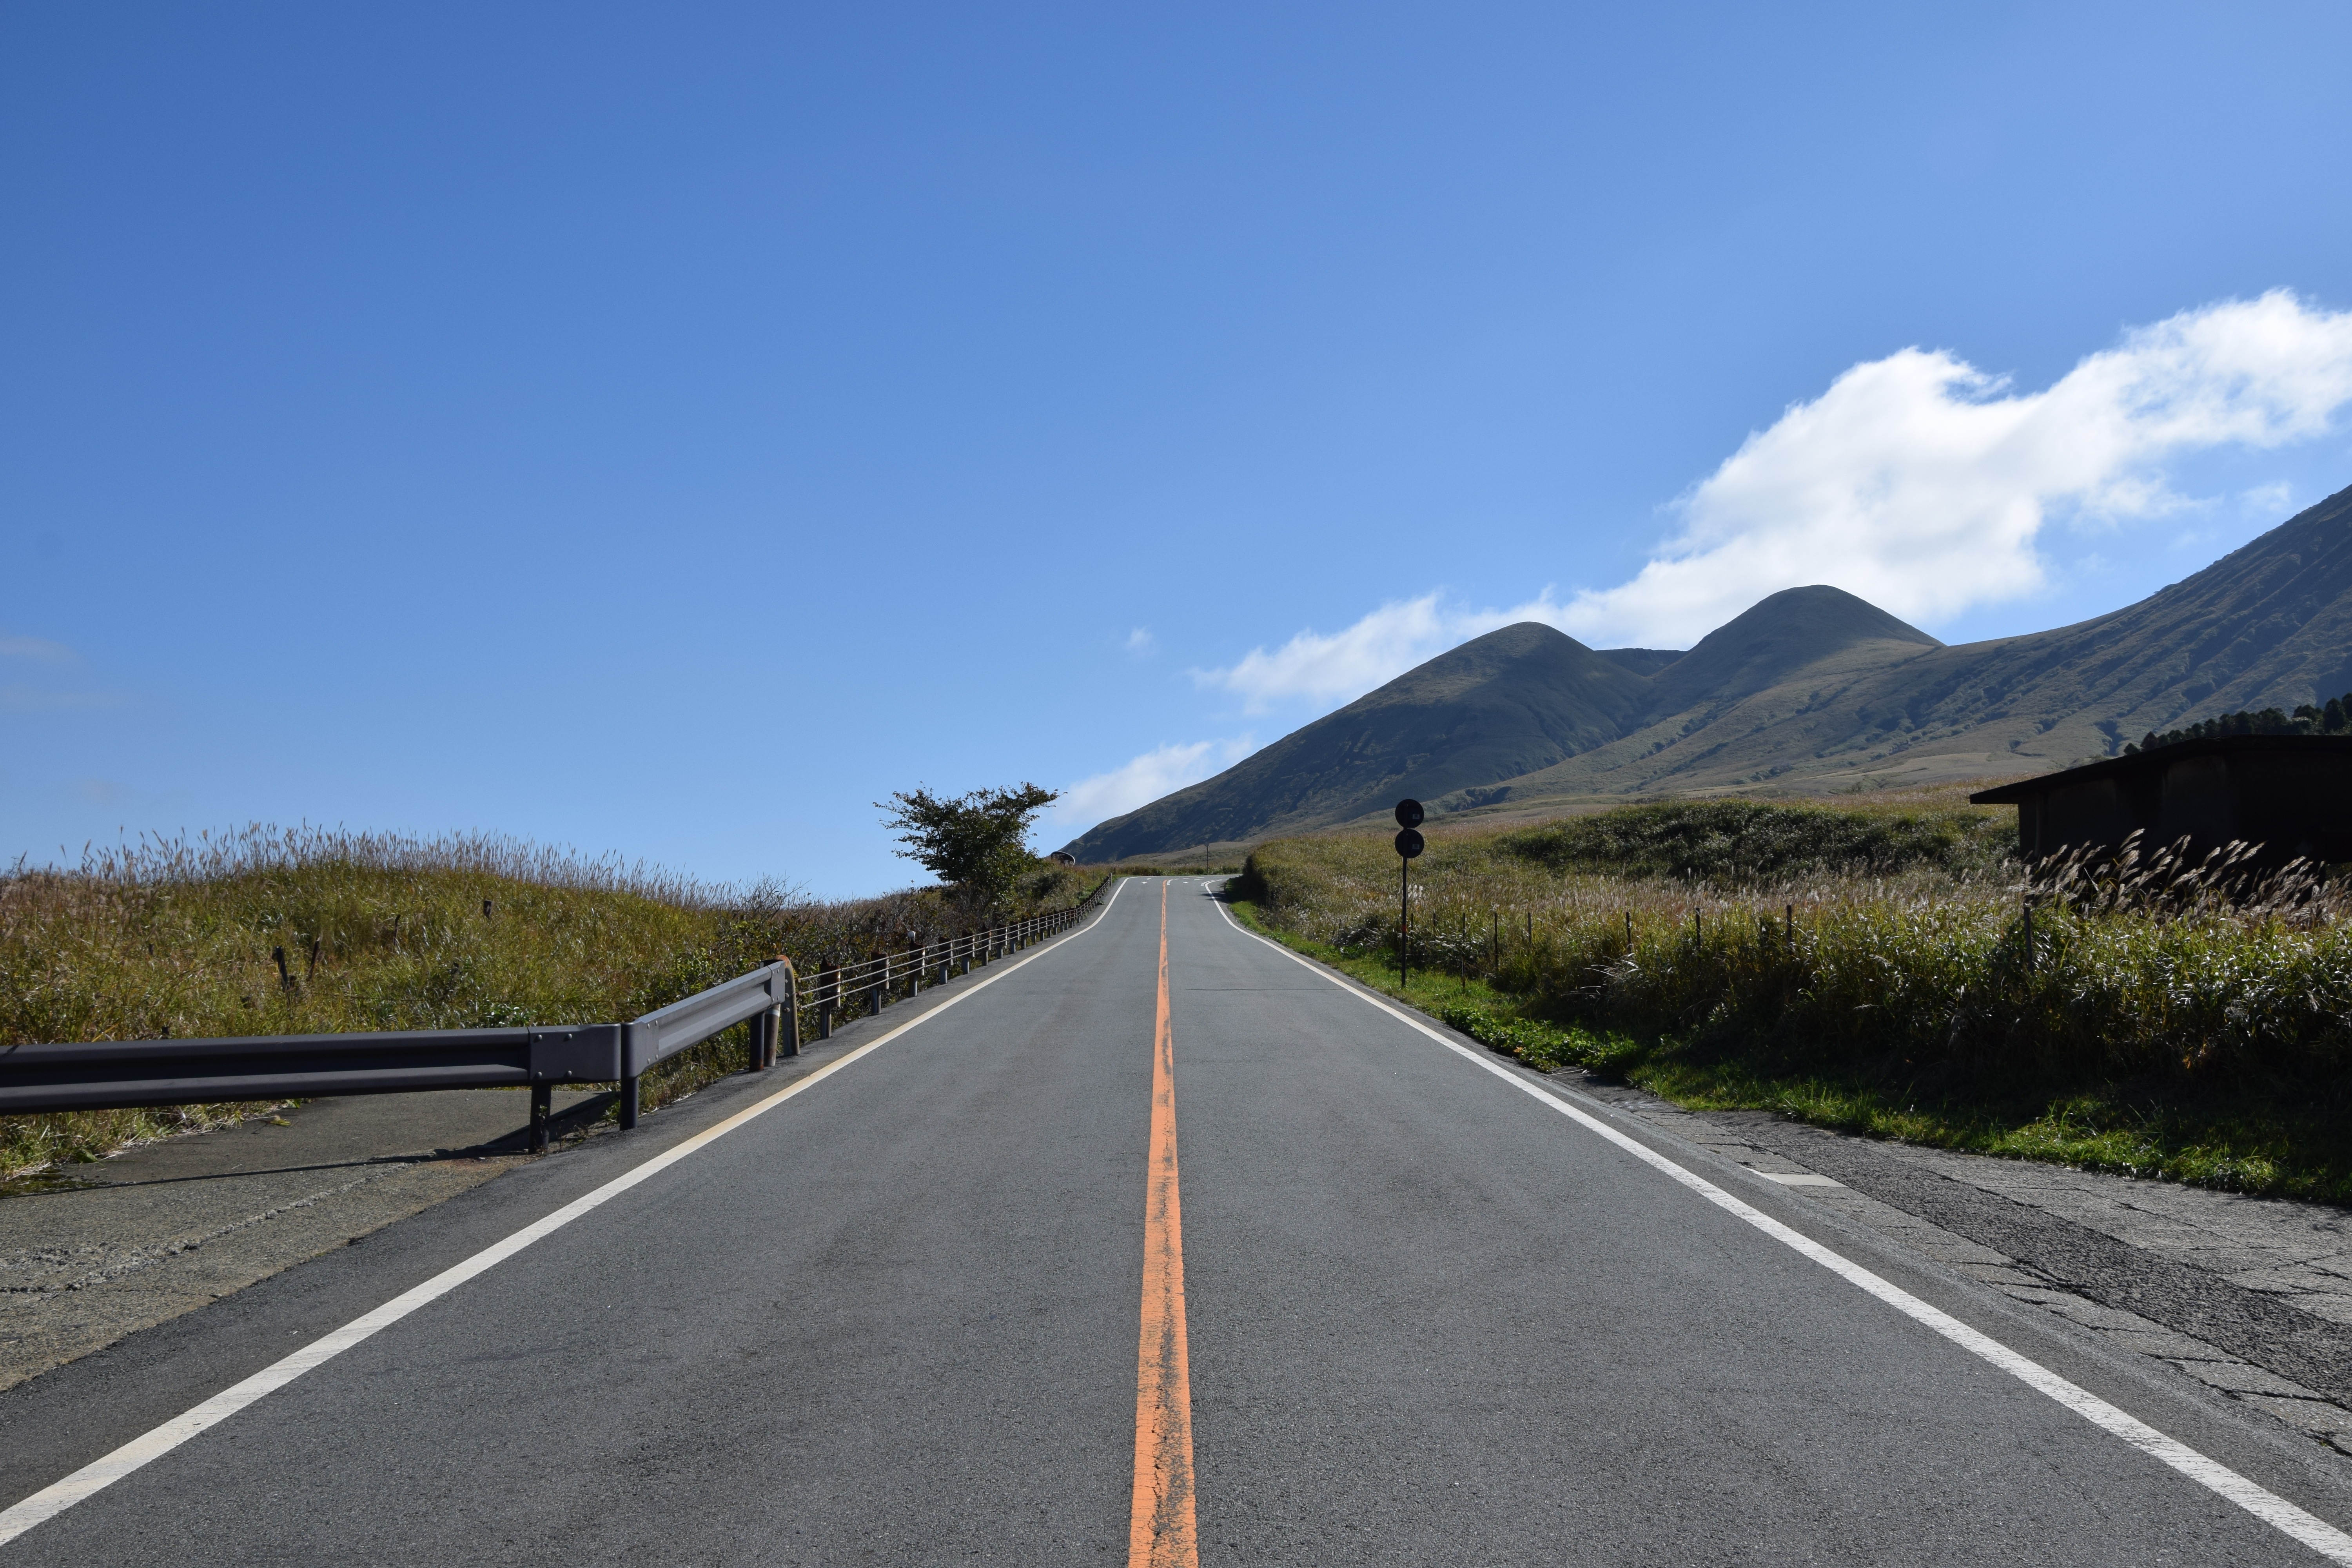
mountain, road, hill, highway, mountain range, asphalt, japan, lane, kumamoto, road trip, infrastructure, method, mountain pass, road surface, mountainous landforms, nonbuilding structure, controlled access highway